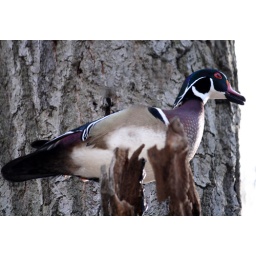
He's sitting in a tree too. Funny ducks! To many people, they look like wood carvings!!!!